Hall Place

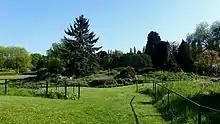
Ornamental garden at Hall Place

The Hall Place estate includes 65 hectares of landscaped gardens and grounds, a topiary lawn, herb garden, tropical garden and long herbaceous cottage garden-styled borders.